Bonn

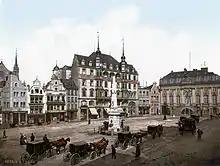
Market square with the Old Town Hall (right), photochrom print around 1900

In 1989, Bonn celebrated its 2,000th anniversary. The city was commemorating the construction of the first fortified Roman camp on the Rhine in 12 BCE, after the Roman governor Agrippa had already settled the Ubii there in 38 BCE. However, people had lived in the area of today’s city much earlier. Evidence of this includes the 14,000-year-old Double grave of Oberkassel as well as a trench and wooden palisades found on the Venusberg, dating back to around 4080 BCE.